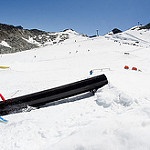
Scene: Outdoor